Tawny nurse shark

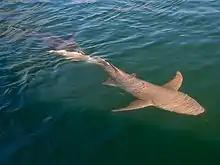
The sickle-shaped pectoral fins of the tawny nurse shark are one of its characteristic traits.

The tawny nurse shark grows to a maximum length of . It has a robust, cylindrical body with a broadly rounded and flattened head. The eyes are small and face laterally, with prominent ridges over them and smaller spiracles behind. There are a pair of long, slender barbels in front of the nostrils. The mouth is small, with the lower lip divided into three lobes. There are 29–33 tooth rows in the upper jaw and 26–28 tooth rows in the lower jaw, arranged in an imbricate (overlapping) pattern with the outermost 2–4 functional rows separated from the rest by a narrow space. Each tooth resembles a fan, with a broad base rising to a small, sharp central point flanked by 3 or more smaller cusps on both sides. As the shark ages, the teeth become relatively taller and thicker. The fourth and fifth pairs of gill slits are placed much closer together than the others.